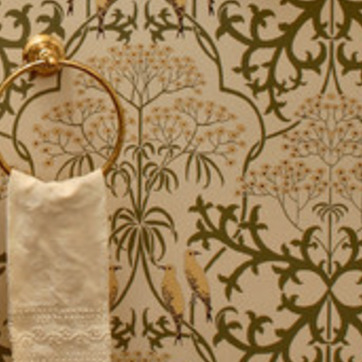
Material: wallpaper